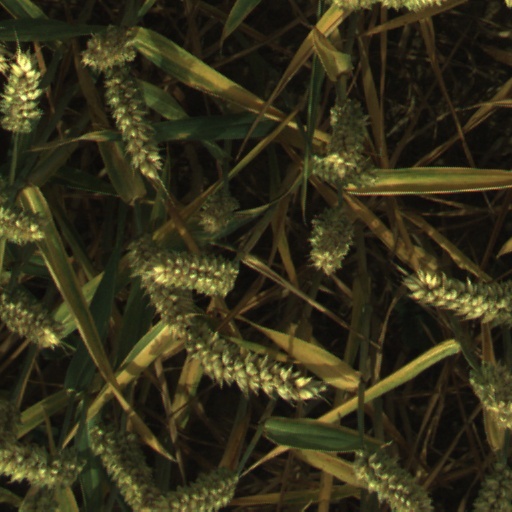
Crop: wheat